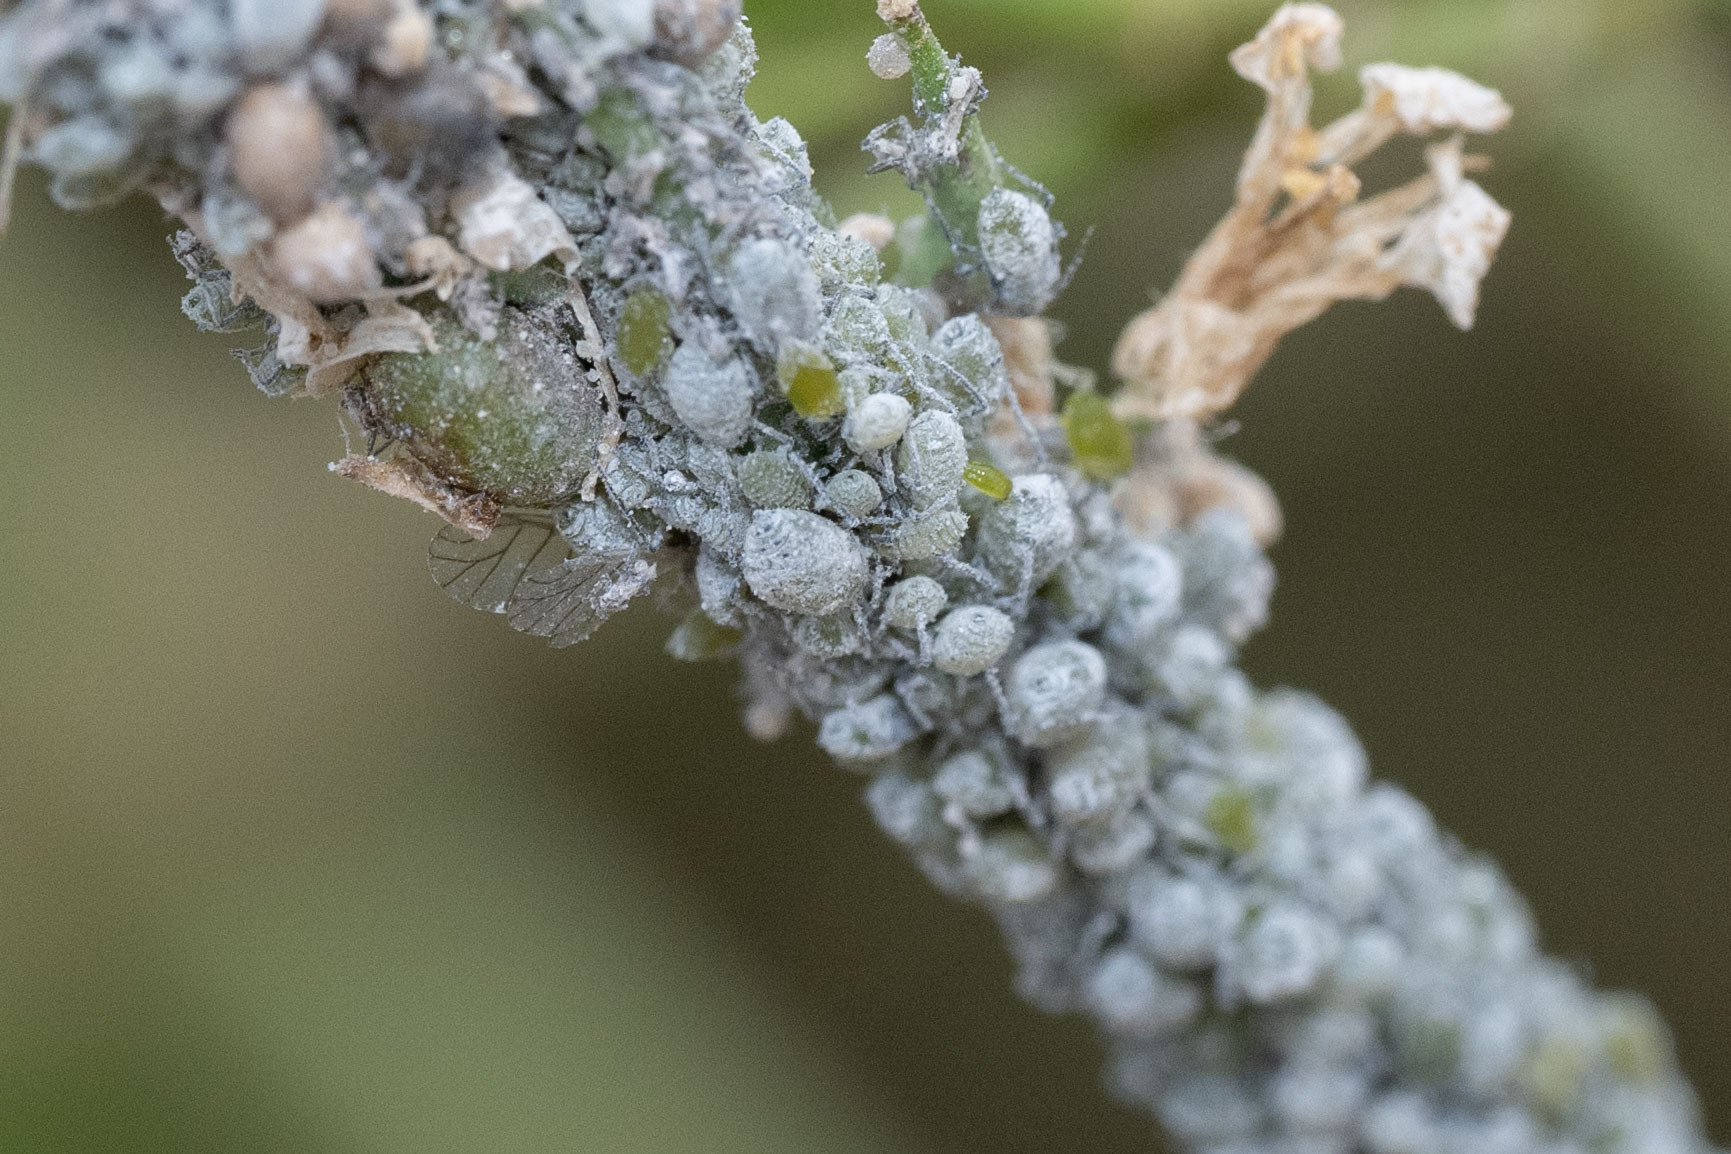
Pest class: cabbage_aphid